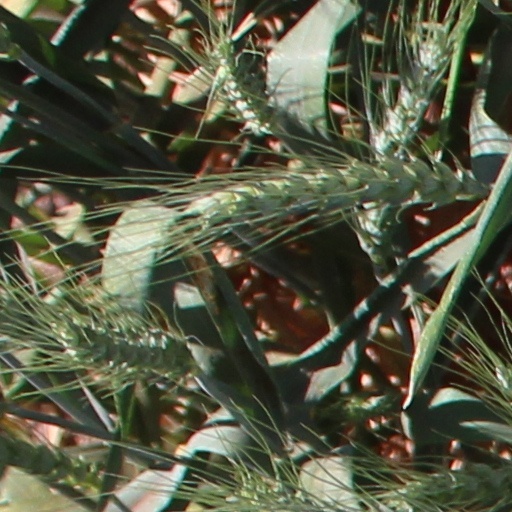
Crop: wheat